Sky position (RA, Dec in degrees): 227.375, 4.7
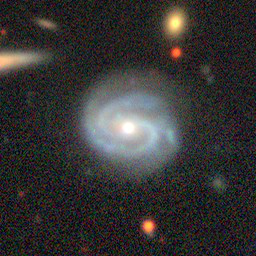
Galaxy morphology: Unbarred Tight Spiral Galaxies